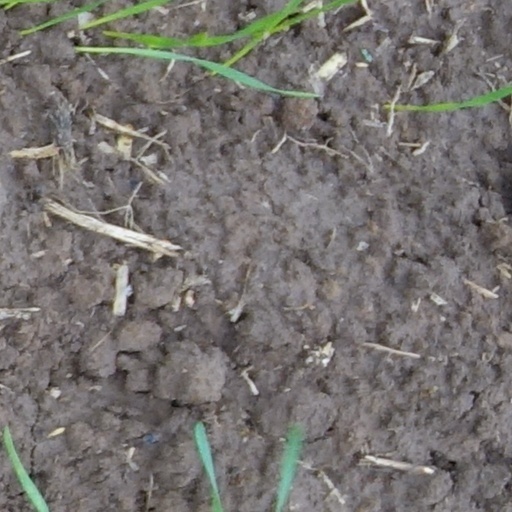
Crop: wheat